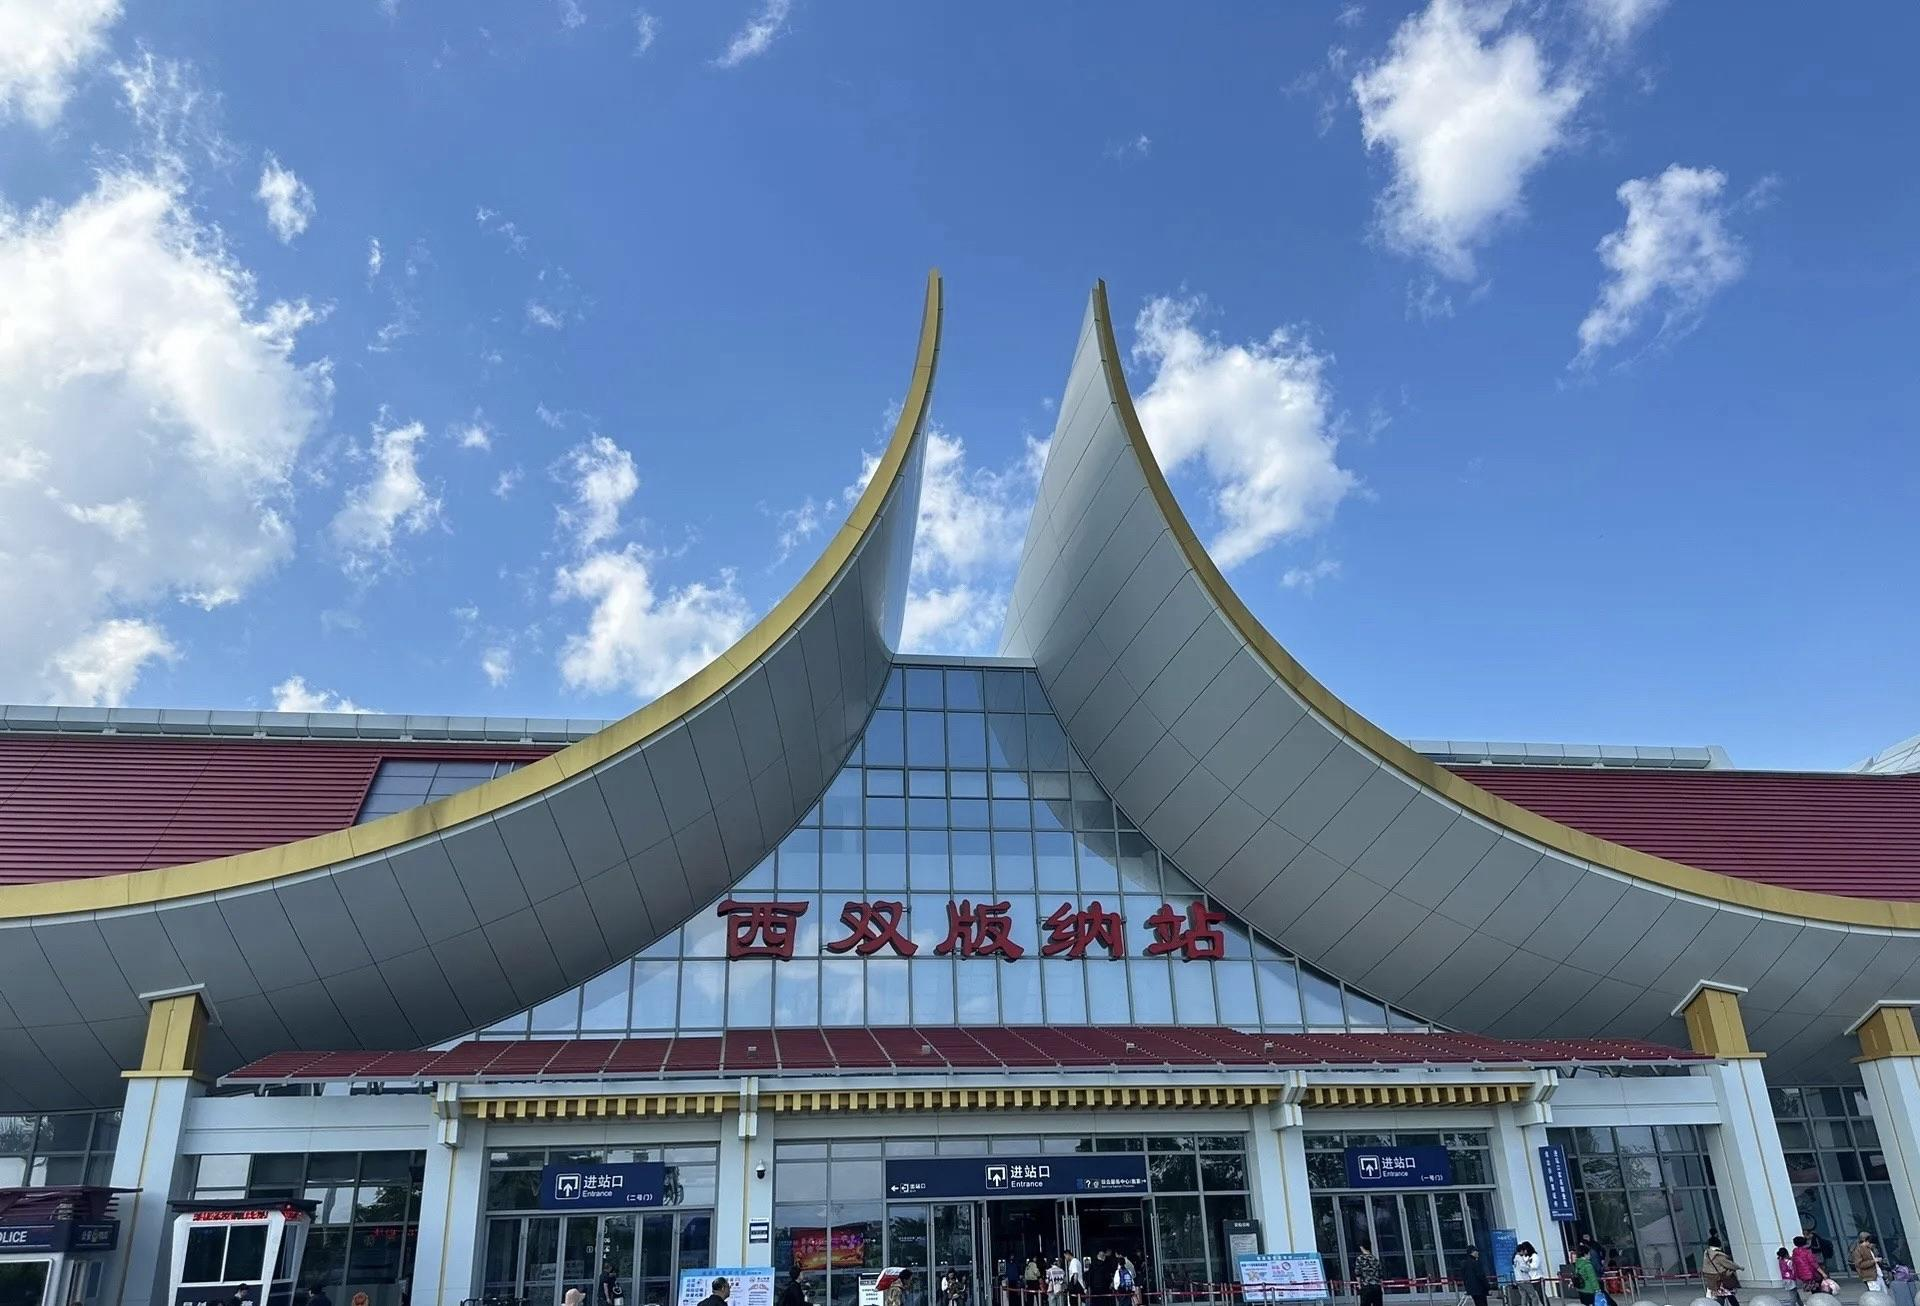
地标名称：西双版纳站
所在城市：西双版纳傣族自治州·景洪市